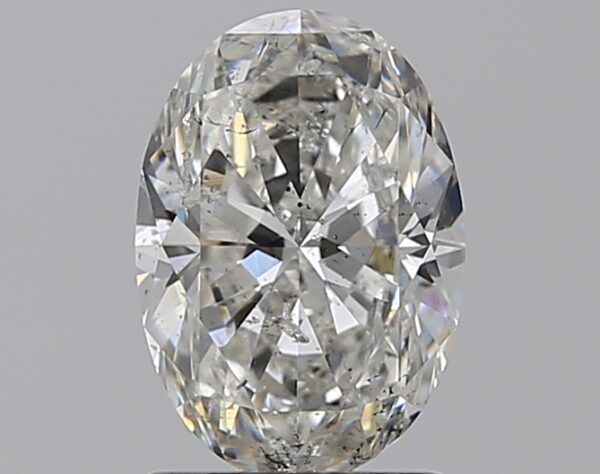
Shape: oval
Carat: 1.51
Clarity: SI2
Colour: G
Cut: VG
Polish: VG
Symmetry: VG
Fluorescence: N
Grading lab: IGI
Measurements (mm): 8.69 x 6.05 x 3.92